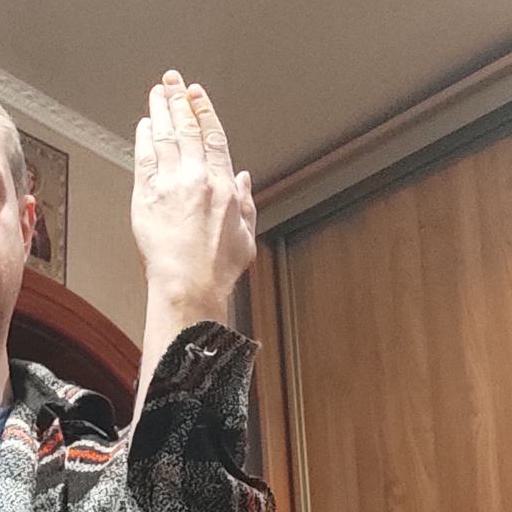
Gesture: stop_inverted